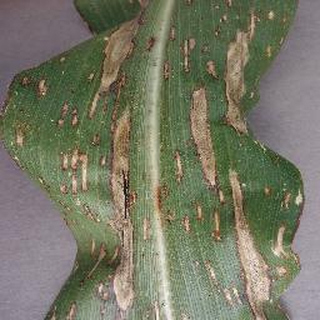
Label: corn_northern_leaf_blight